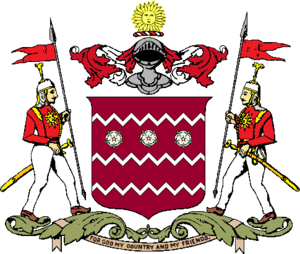
Jammu og Kashmir (vasalstat)
Kashmir og Jammus Rigsvåben
Jammu og Kashmir, også kaldet Kashmir og Jammu, var en vasalstat, der eksisterede fra 1846 til 1947 i Britisk Indien. Staten blev regeret af en maharaja. Staten blev etableret i 1846 efter Det britiske Ostindiske kompagni havde besejret sikherne i den første sikh-krig og annekteret Kashmir-dalen, og umiddelbart herefter solgt området til dogra-herskeren af Jammu, Gulab Singh, ved freden i Amritsar.